Instrumentation

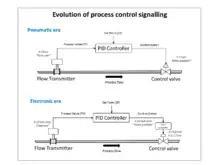
The evolution of analogue control loop signalling from the pneumatic era to the electronic era

Early systems used direct process connections to local control panels for control and indication, which from the early 1930s saw the introduction of pneumatic transmitters and automatic 3-term (PID) controllers.